Chatsworth House

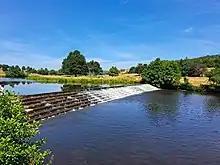
Weir on the River Derwent at the Chatsworth estate

Chatsworth has 126 rooms, with nearly 100 of them closed to visitors. The house is well adapted to allow the family to live privately in their apartments while the house is open to the public. Deborah, Dowager Duchess of Devonshire, described the family rooms in detail in her book "Chatsworth: The House". She lived at Edensor until her death in 2014; the present (12th) Duke and Duchess live at Chatsworth. The family occupies rooms on the ground and first floors of the south front, all three floors of the west front, and the upper two floors of the north front. Staircases in the north-east corner of the main block and in a turret in the east front enable them to move about without crossing the public route.